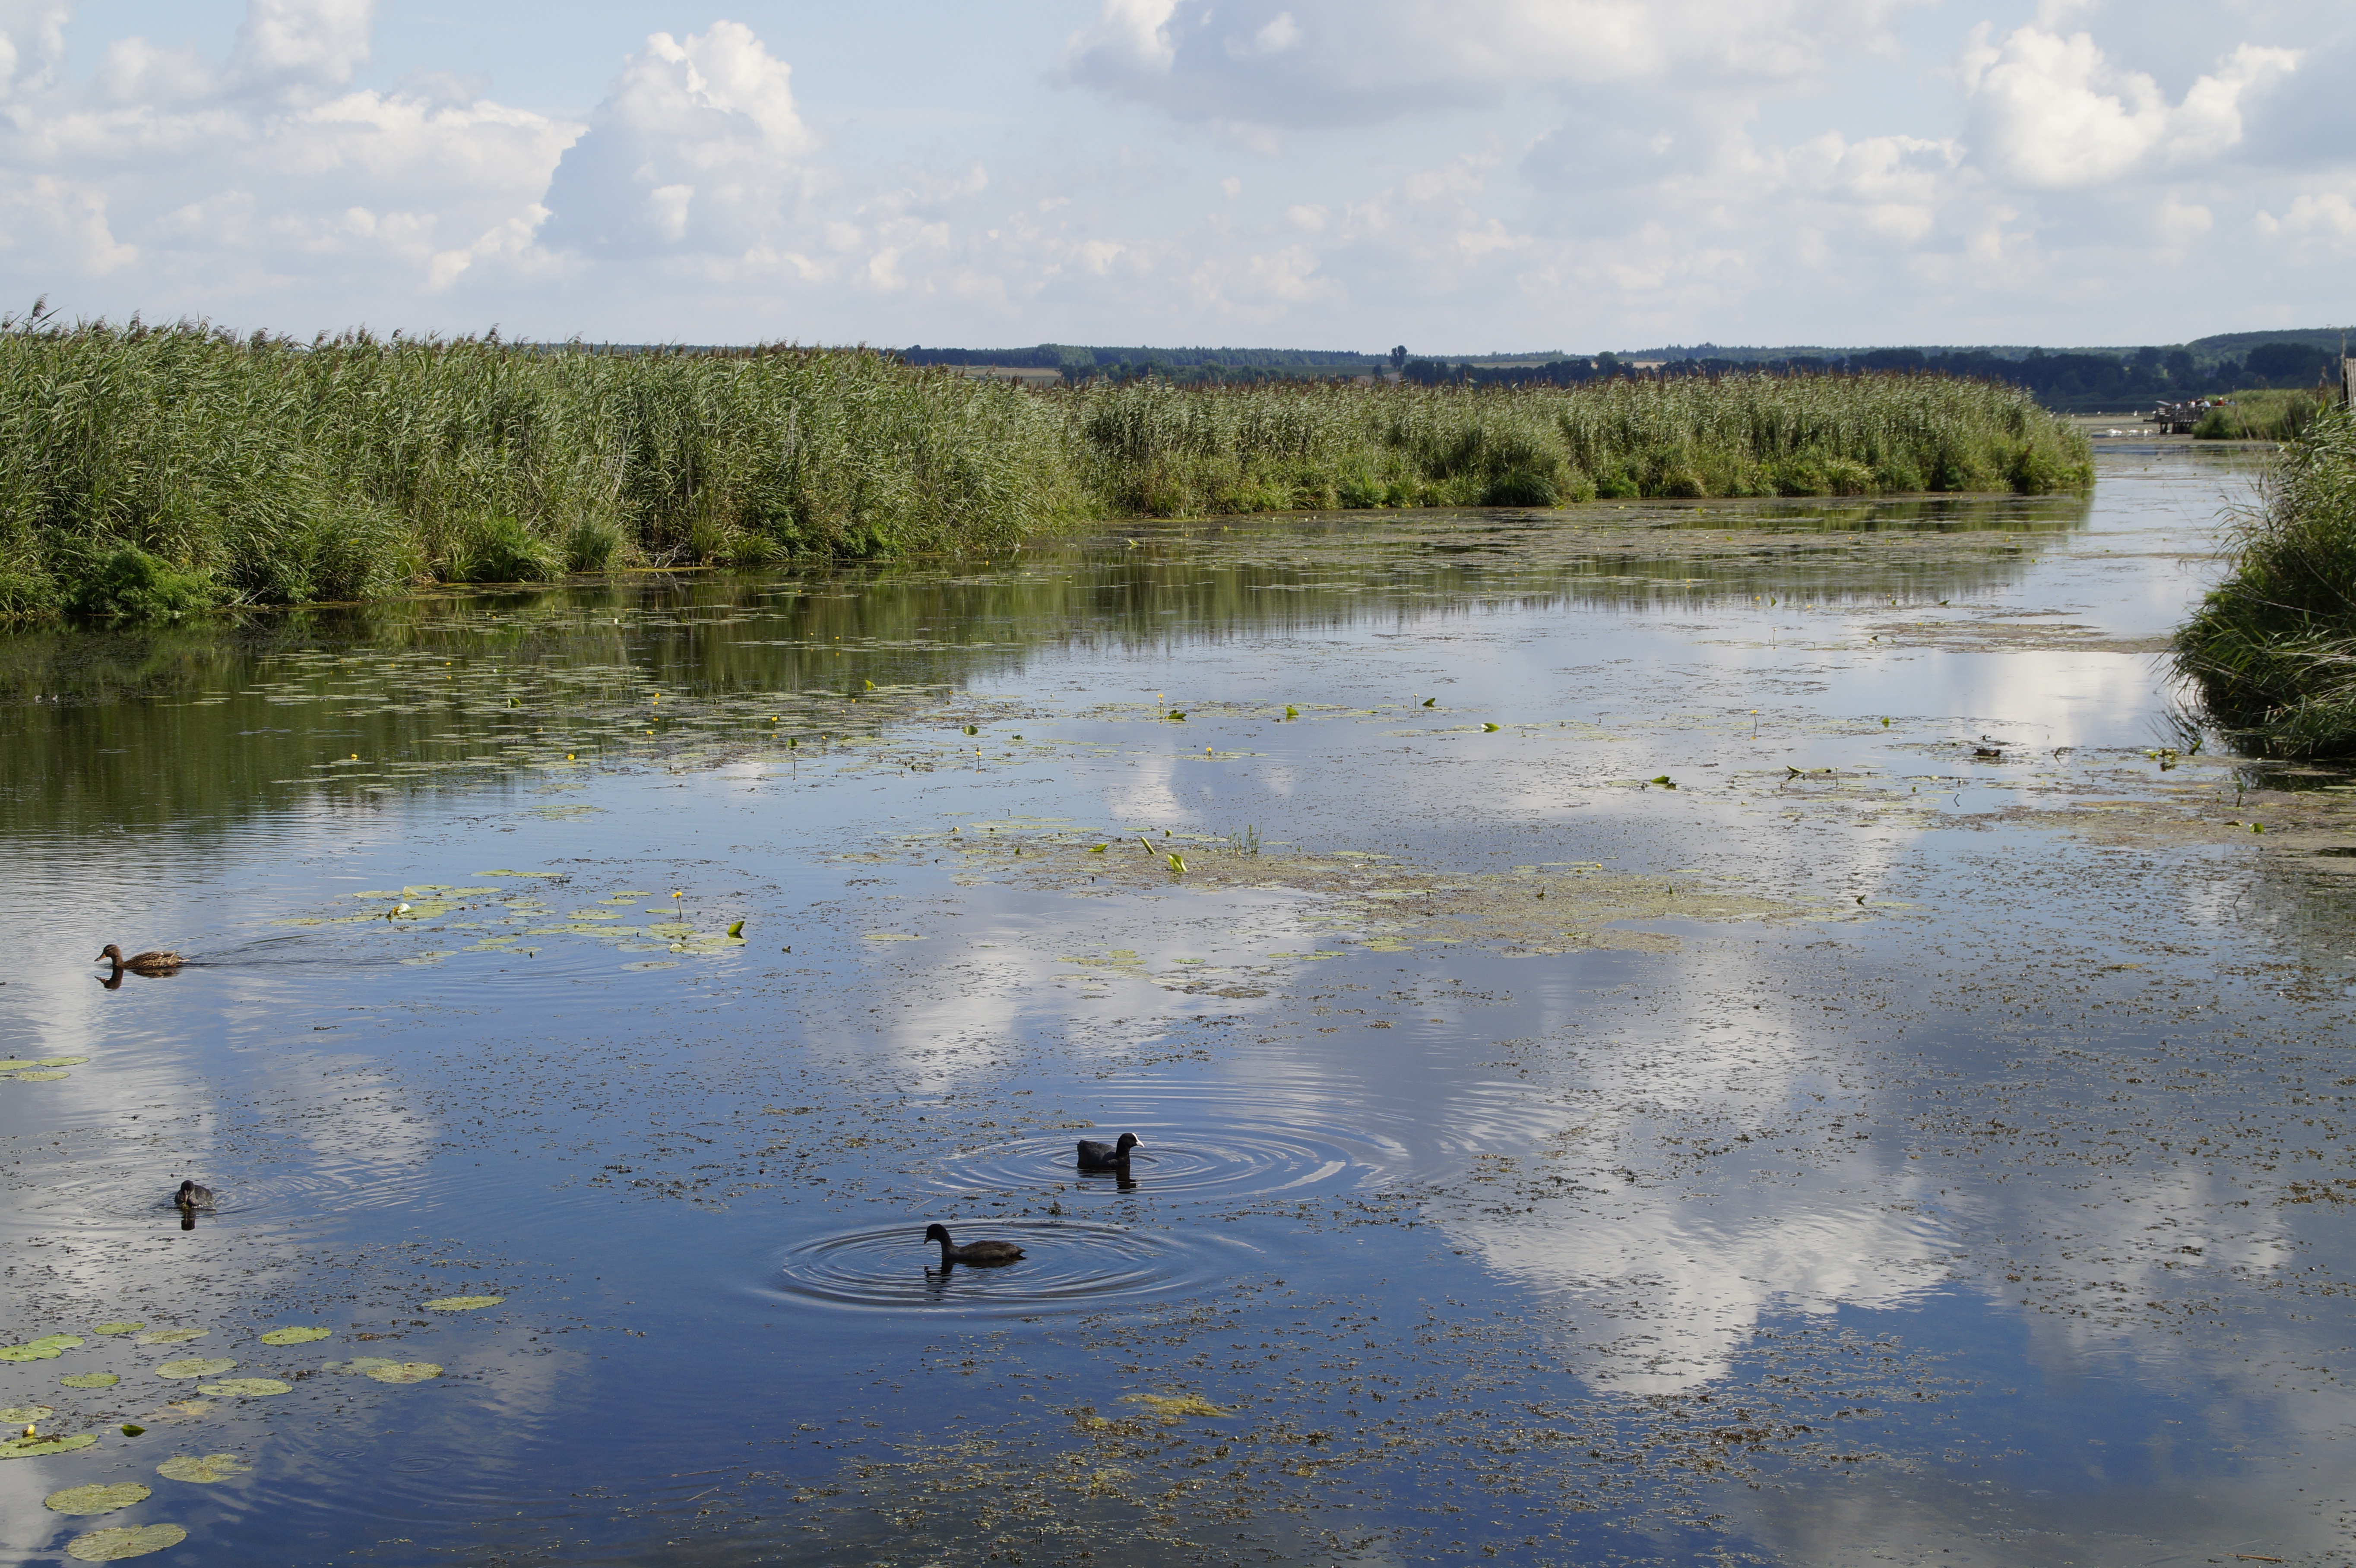
landscape, water, nature, marsh, swamp, sky, lake, river, summer, reed, pond, reflection, reservoir, clouds, wetland, tributary, habitat, loch, waters, water bird, coots, moorland, mirroring, grasses, nature conservation, nature reserve, southern germany, spring lake, summer landscape, baden wurttemberg, silted, natural environment